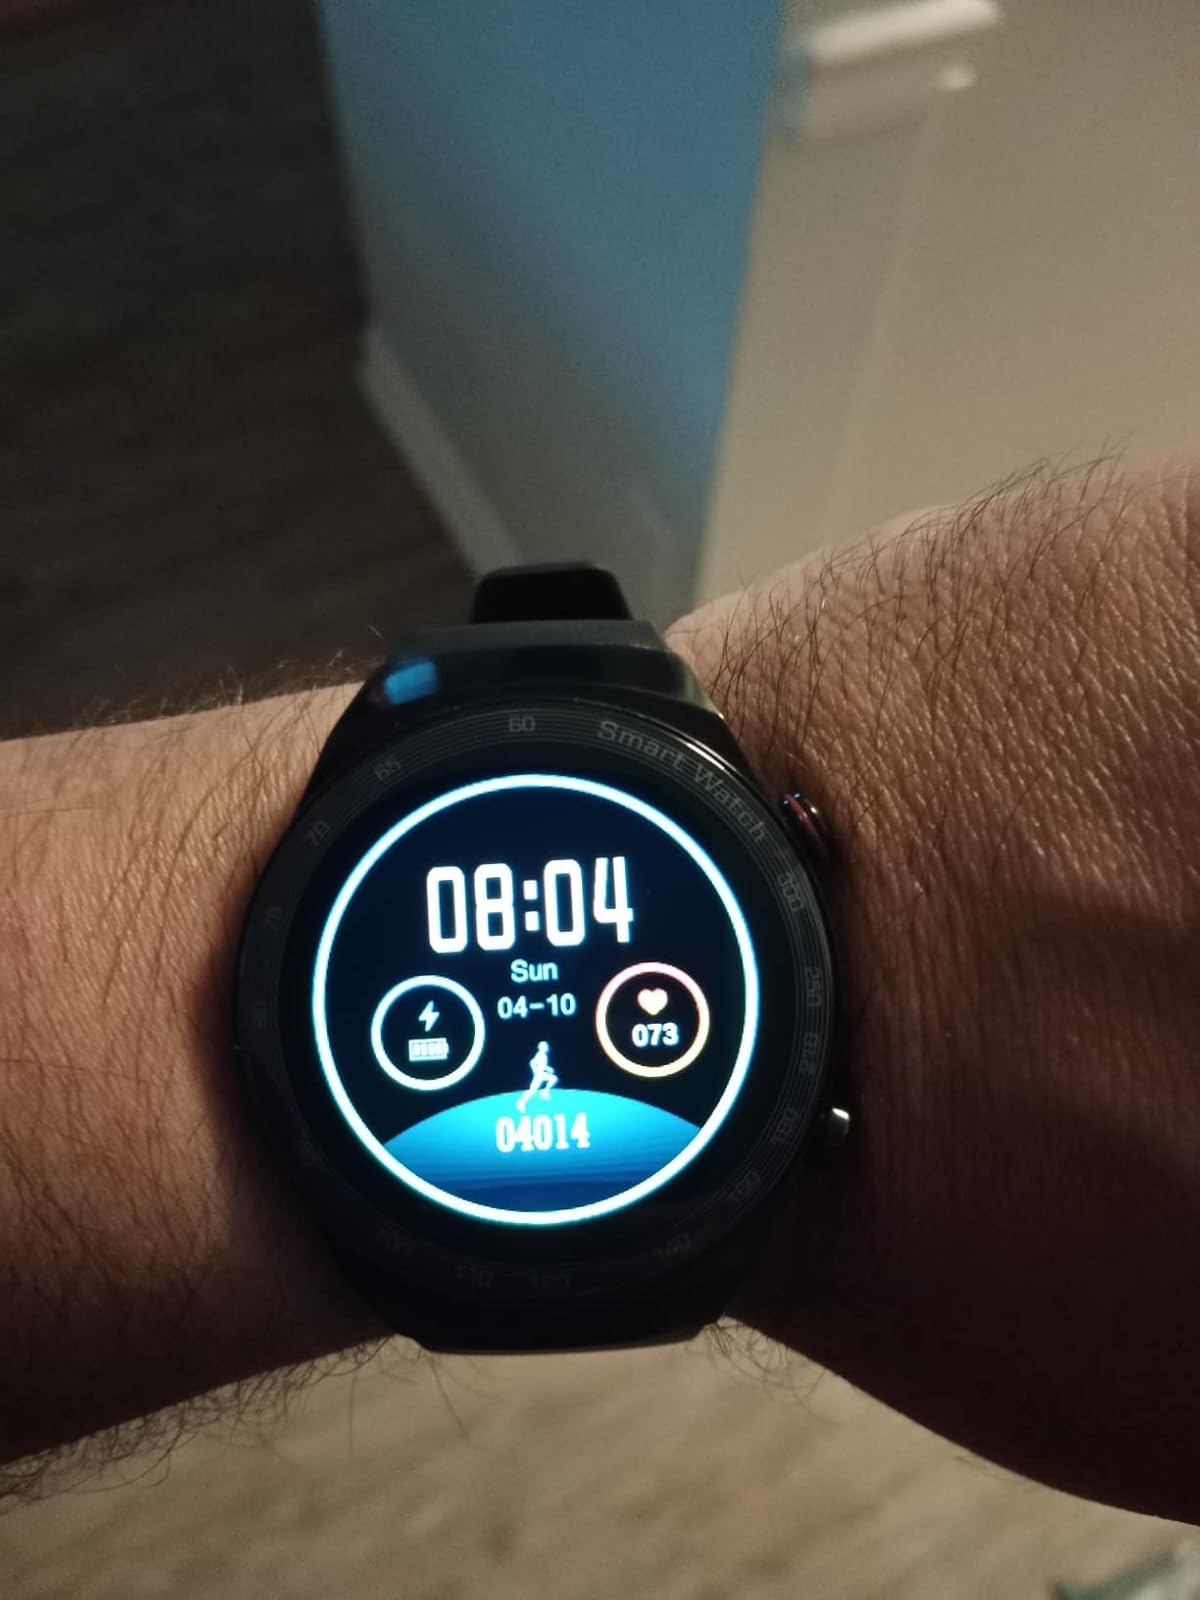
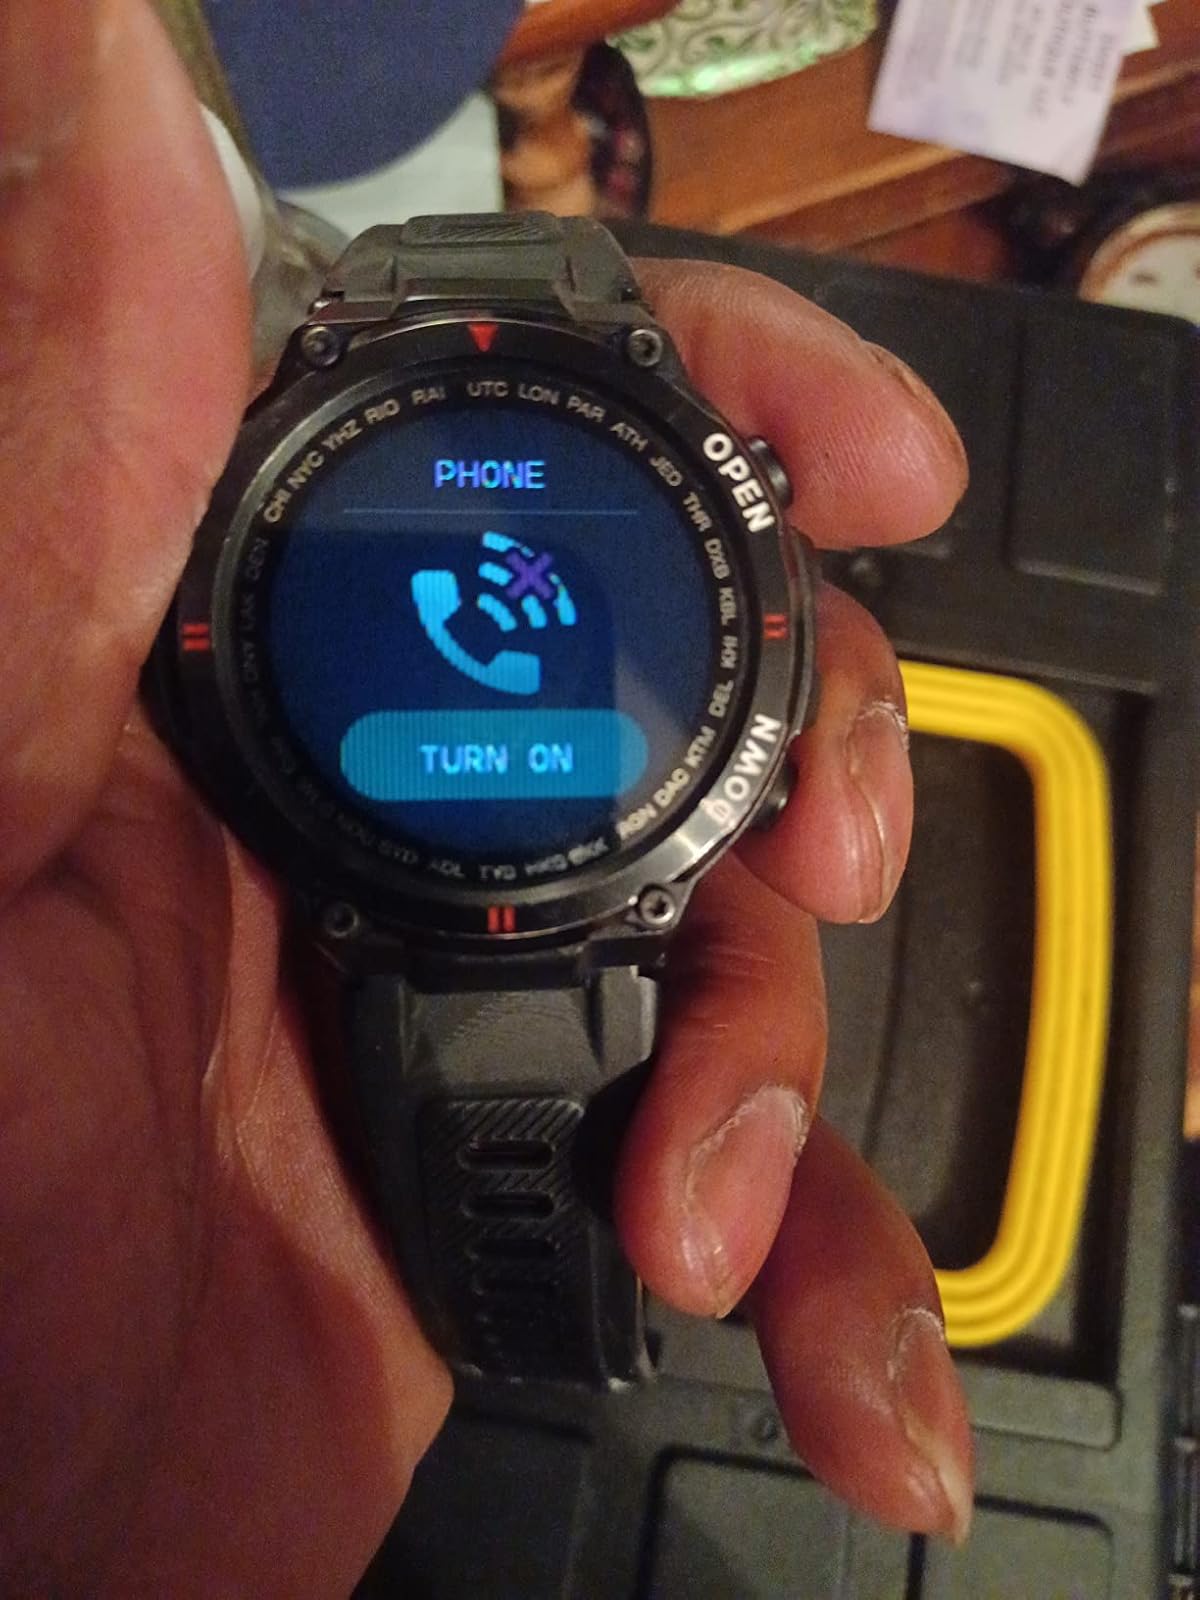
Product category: smartwatch
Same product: no